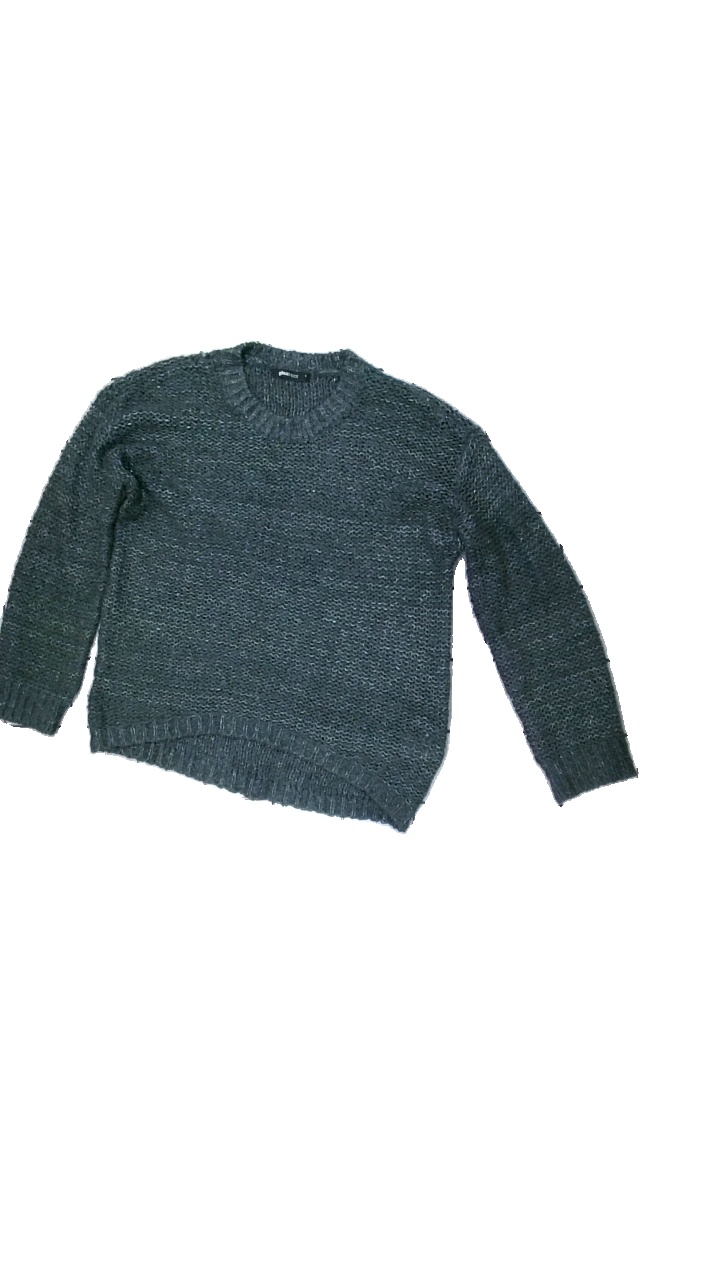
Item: Sweater (Ladies)
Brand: Gina Tricot
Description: Knitted sweater with metallic thread
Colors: Grey
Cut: Regular, C-collar
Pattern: Metallic
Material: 100% Acryl
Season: All
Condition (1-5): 3
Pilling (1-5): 3
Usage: Recycle
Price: <50